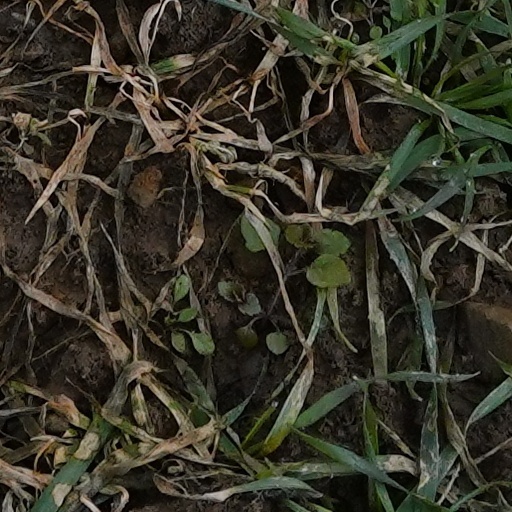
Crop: wheat